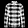
Label: Shirt